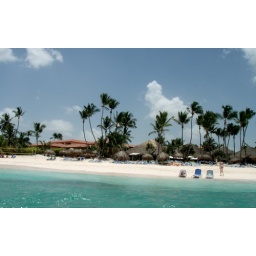
I took my camera out in the water and got some photos of the beach at our resort.